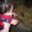
Label: baby